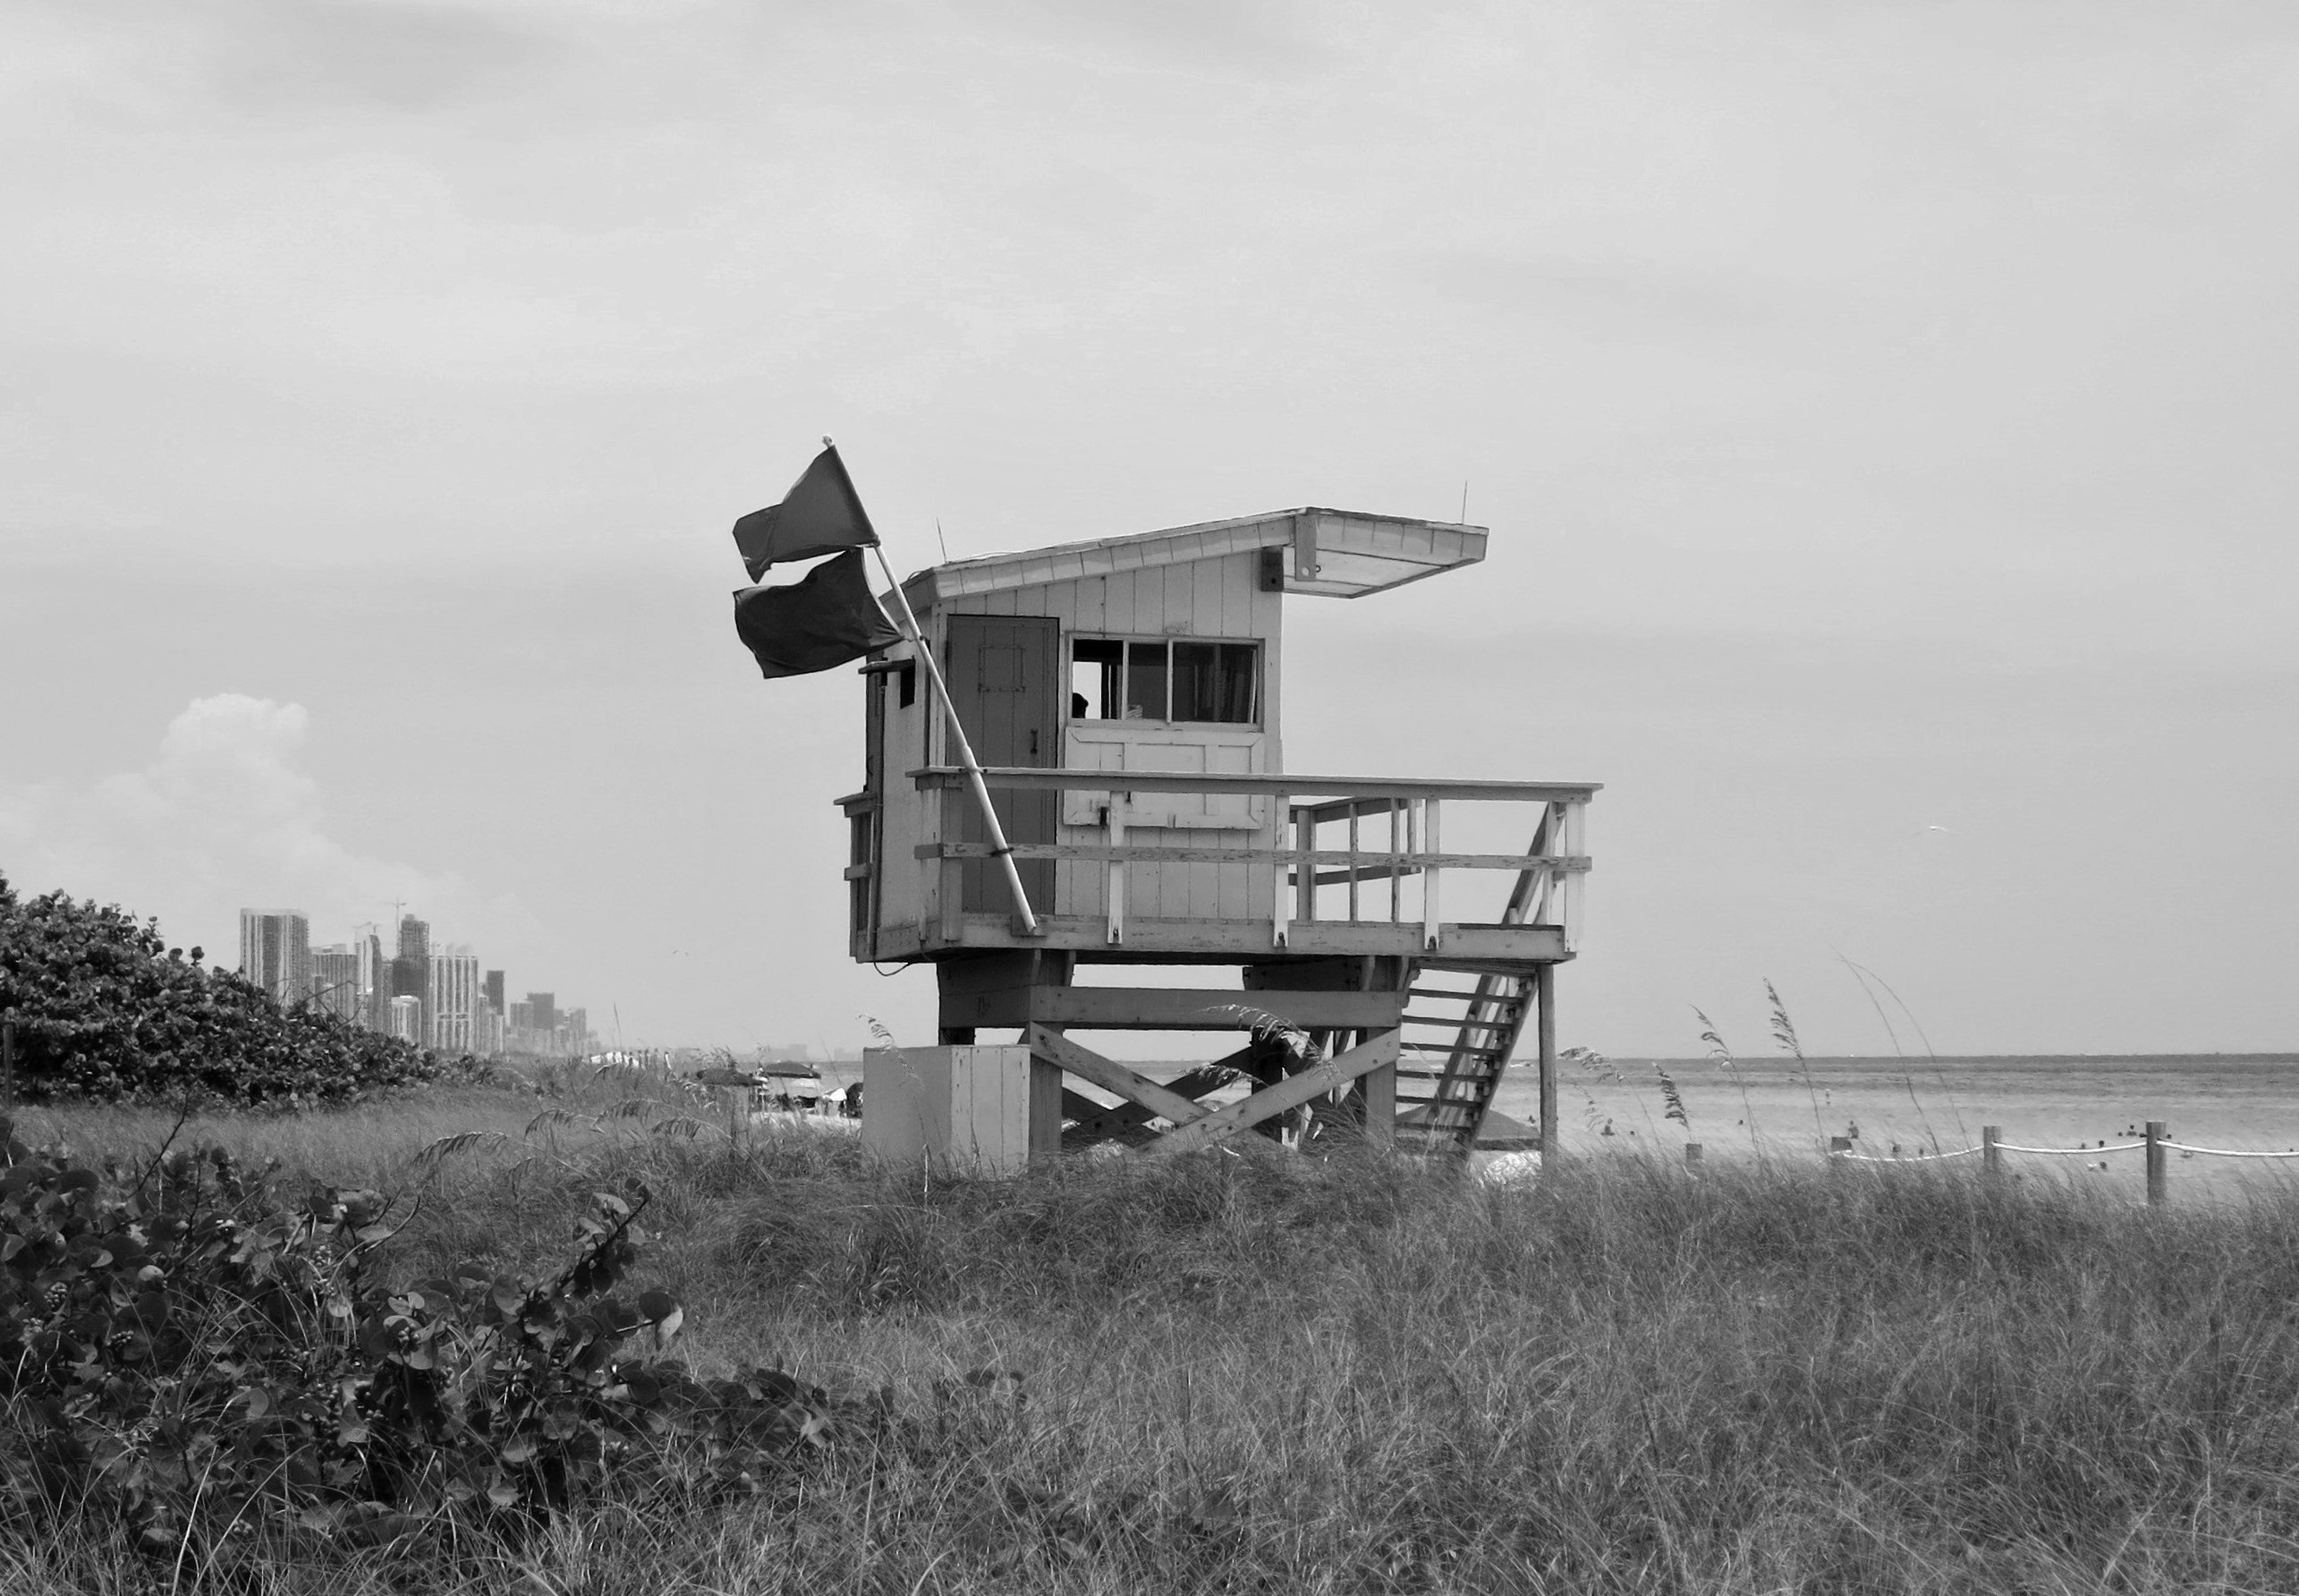
beach, black and white, white, photography, house, windmill, tower, monochrome, photograph, florida, baywatch, rural area, lifeguard on duty, miami beach, monochrome photography